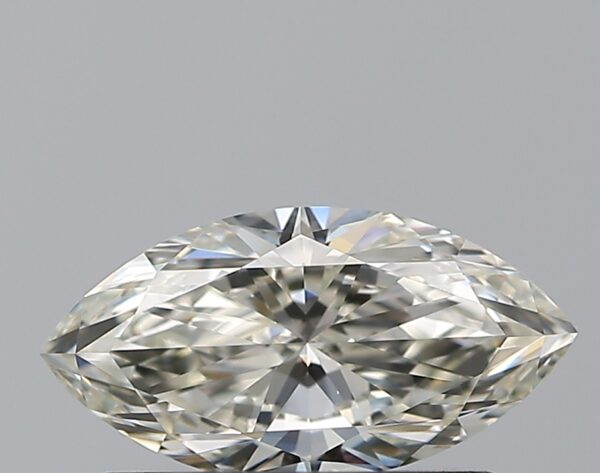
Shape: marquise
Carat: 0.5
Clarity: VVS2
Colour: J
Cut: VG
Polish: EX
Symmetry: EX
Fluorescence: N
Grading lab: GIA
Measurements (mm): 7.95 x 4.05 x 2.47